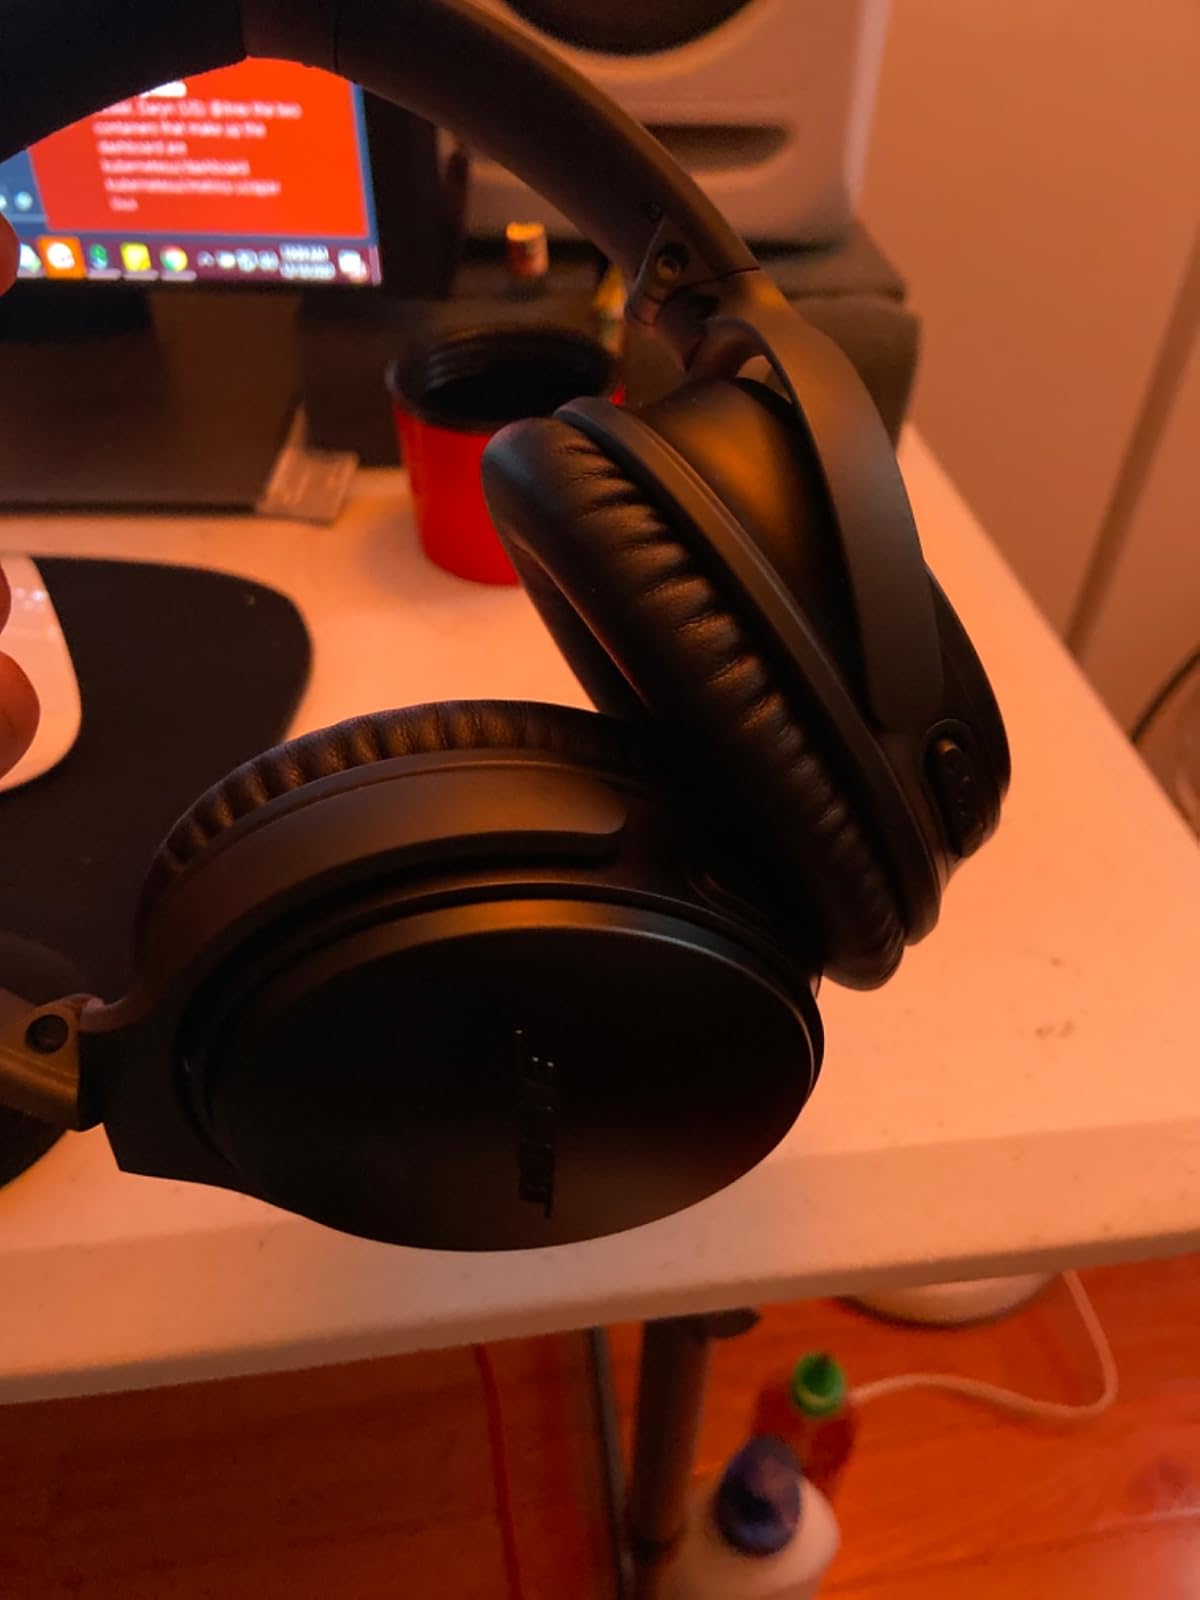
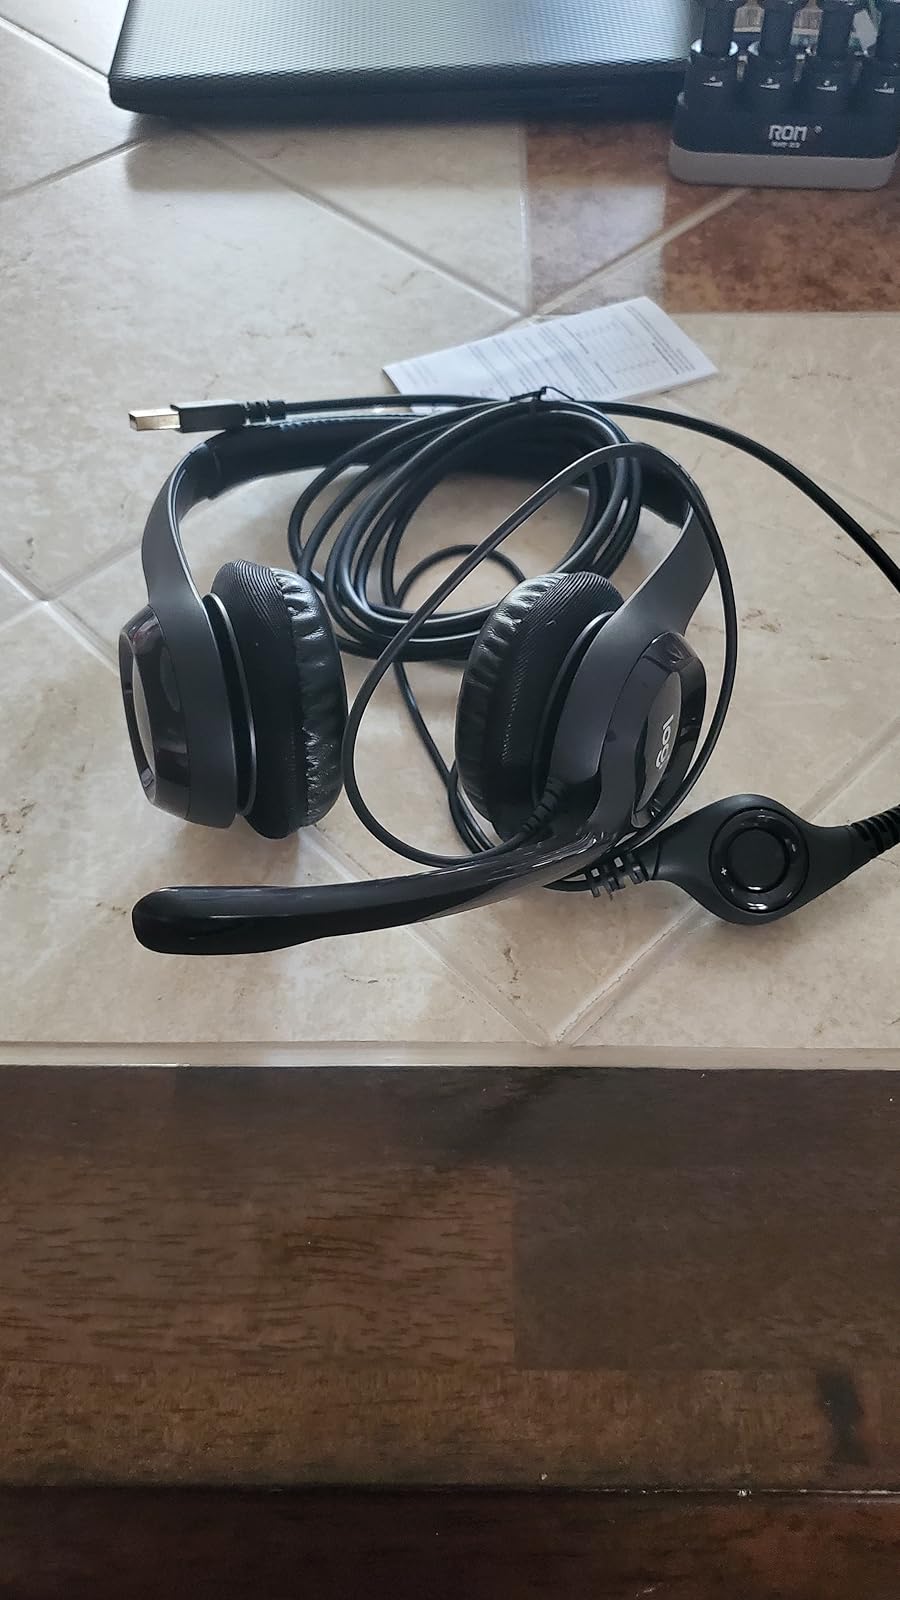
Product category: headphones
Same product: no